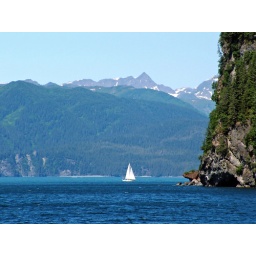
sail boat in Resurrection Bay